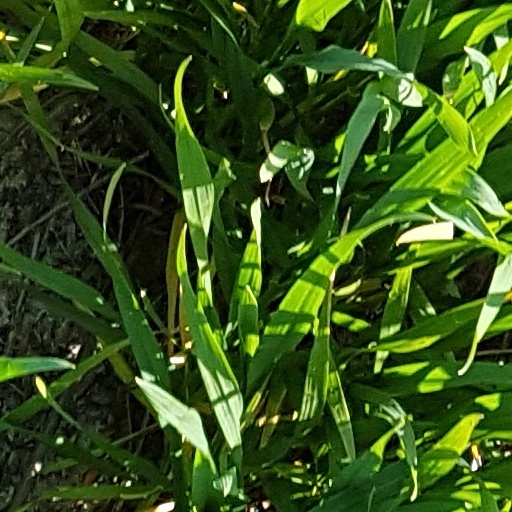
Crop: wheat